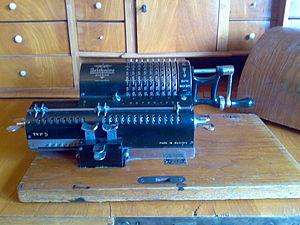
Une roue à nombre variable de dents, est une roue dont le nombre de dents peut être changé grâce à la rotation d'une manette latérale.